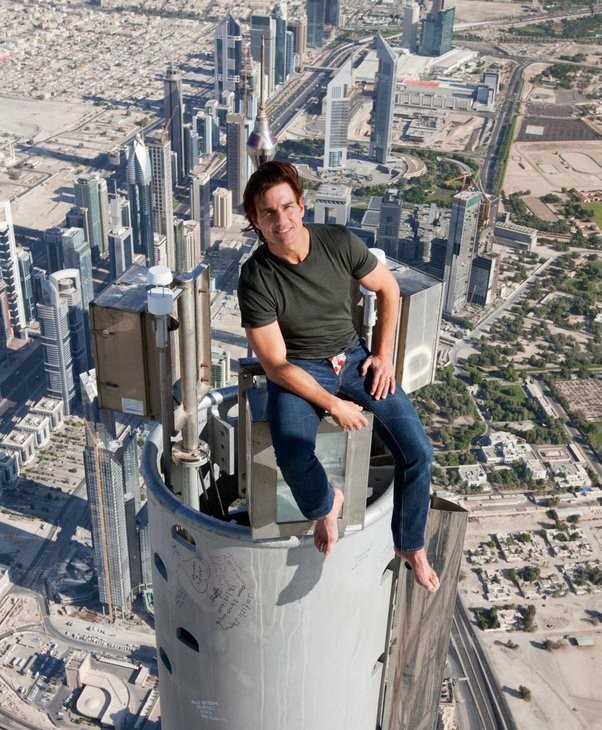
Landmark: Burj Khalifa